Lichfield Canal

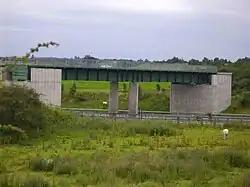
The M6 Toll aqueduct.

Restoration was threatened by the construction of the M6 Toll motorway around the north of Birmingham, which cut across the canal's route. The Inspector heading the enquiry for the Northern Relief Road ruled that the contractor would only be responsible for the footings for a new aqueduct to carry the canal over the motorway, and that the Trust would need to raise the costs for the rest of the structure. An appeal was launched for funds, headed by the actor David Suchet, and together with a grant of £250,000 from the Manifold Trust, the £450,000 cost was met, the road contractors built the supporting columns, and on 16 August 2003, a steel trough was craned into position, having been pre-fabricated by Rowecord Engineering, who are based in South Wales. (The aqueduct has been finished but the canal has yet to reach it, giving it an odd appearance). This had a beneficial side-effect – the Government promised that never again would a new road be built in the path of a waterway restoration scheme, unless an aqueduct or tunnel was provided.